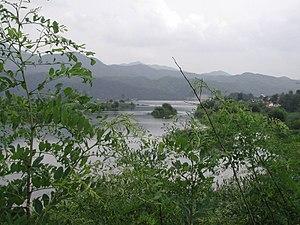
Le district de Gapyeong est un district de la province du Gyeonggi, en Corée du Sud.
Le Han ou Hangang, est un fleuve de Corée qui se jette dans la Mer Jaune en séparant la Corée du Sud de la Corée du Nord au niveau de son estuaire, qu'il partage avec la rivière Imjin.
Le Bukhan est une rivière coréenne d'une longueur de 482 km. Il est un affluent du fleuve Han.